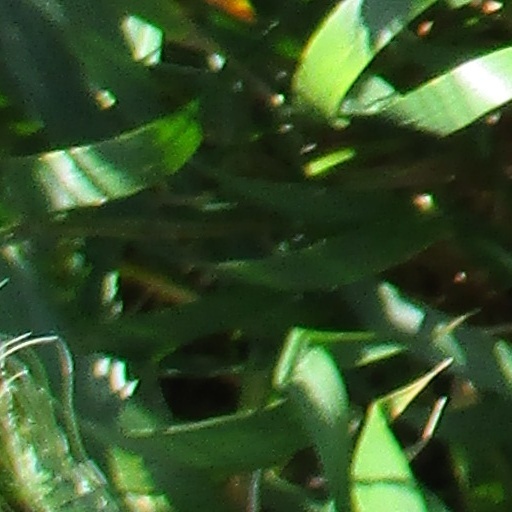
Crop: wheat